Outjo

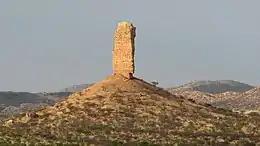
"Vingerklip" near Outjo

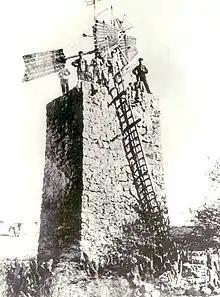

Outjo offers some sights, but it is above all an important tourist transit and supply point. In 2006, more than 22,000 tourists were counted per month. Attractions in and around Outjo include: